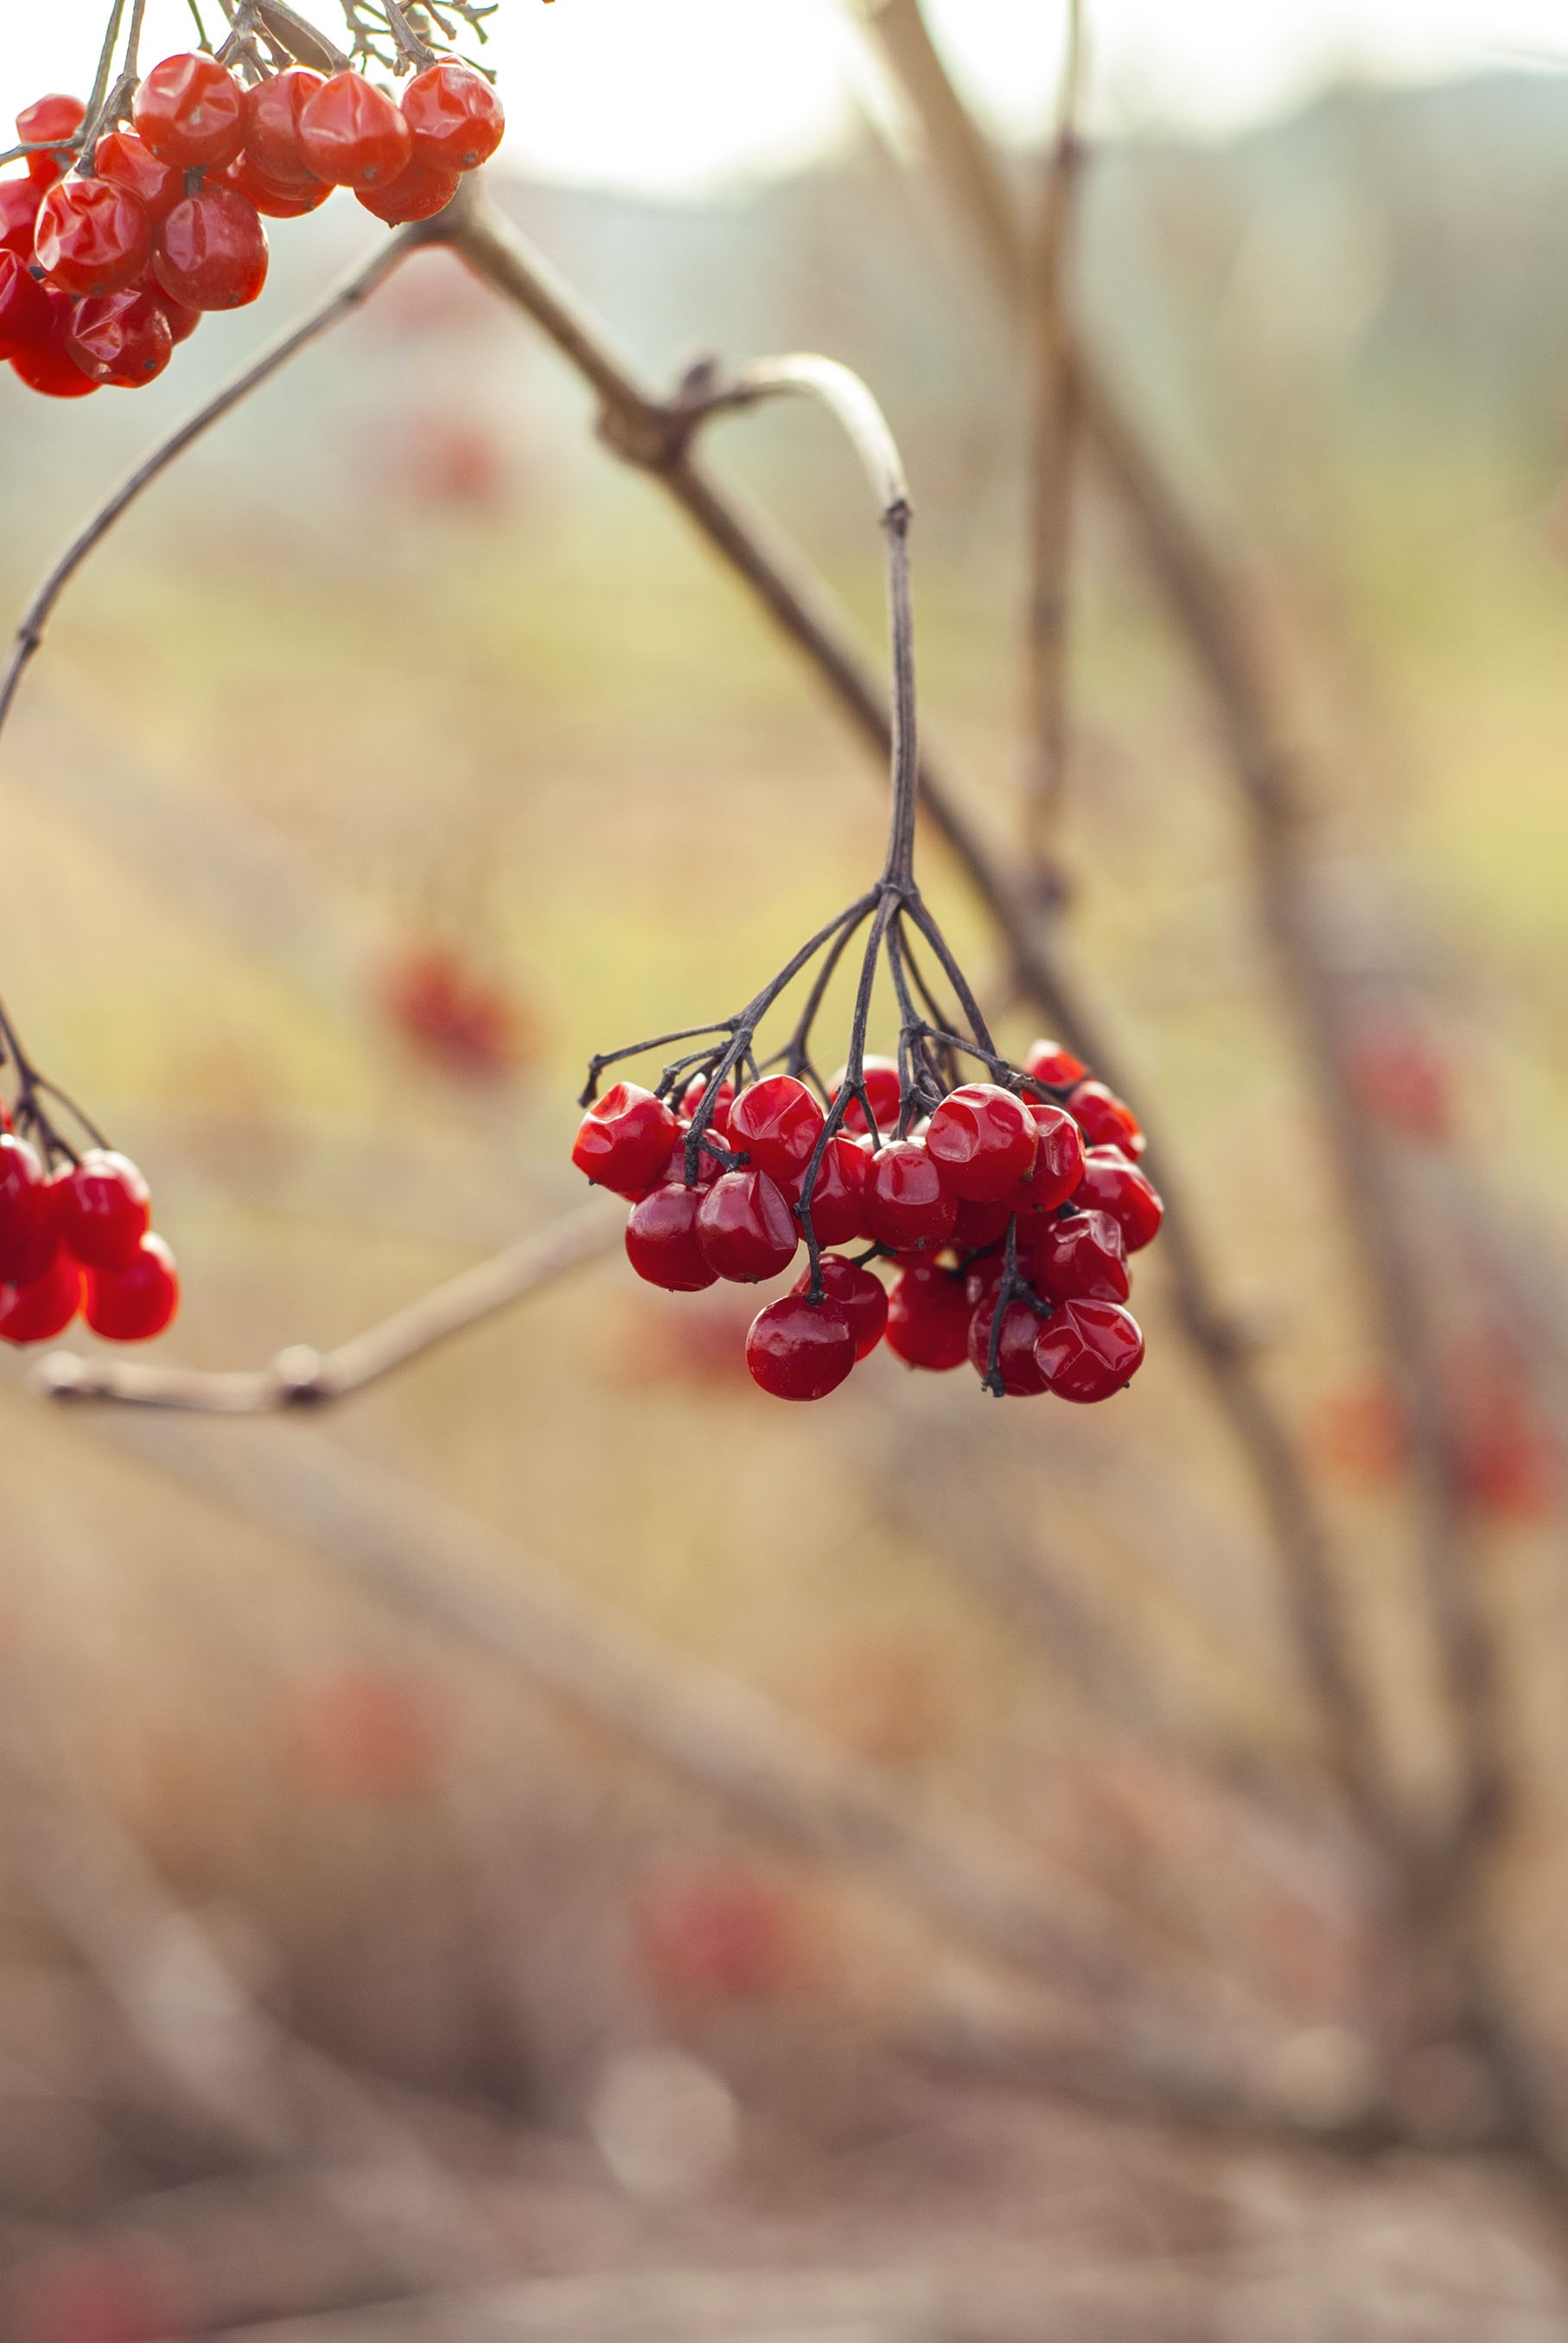
tree, nature, branch, blossom, plant, fruit, berry, leaf, flower, petal, bush, food, spring, red, produce, autumn, botany, flora, season, twig, close up, berries, shrub, golden autumn, cherry, macro photography, flowering plant, rowanberries, plant stem, land plant